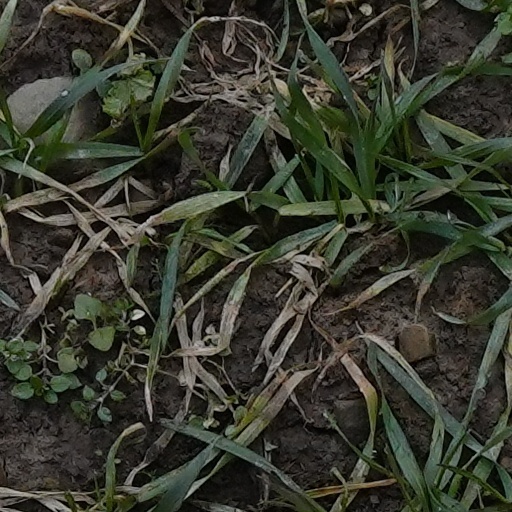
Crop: wheat